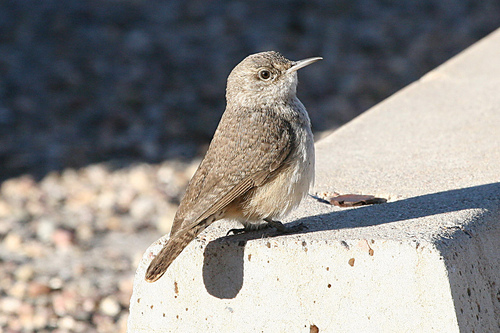
a small bird with a skinny pointed grey bill, the head, wings and tail are a medium grey while the belly is a light grey.
the bird has a brown body with a white belly and a round black eye and a sharp pointed bill.
this is a brown bird with a black eye and a white beak.
a small bird with grayish colored feathers, a thin pointy beak, and white belly.
this small gray bird has white spots on its secondaries and white stripes on its primaries.
this bird is brown with white and has a long, pointy beak.
this bird has wings that are brown and has a white belly
this bird is brown with white and has a long, pointy beak.
this bird is brown and white in color, and has a light colored beak.
this bird is a softly mottled gray and brown with a thin gray beak.
Species: Rock Wren